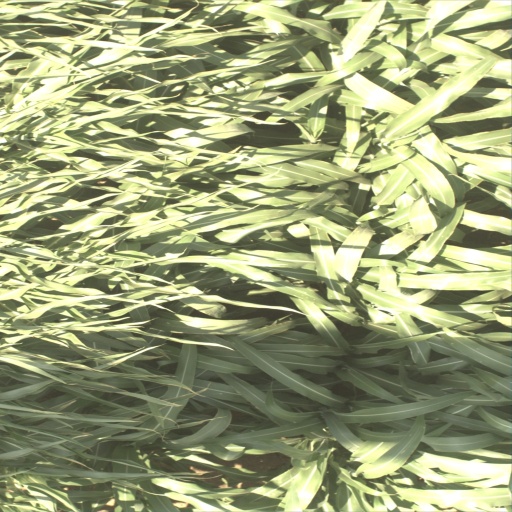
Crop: sorghum